Per Aspera Ad Astra (1981 film)

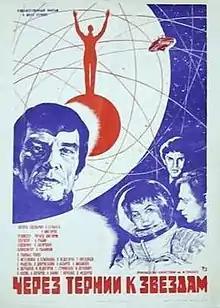

Per Aspera Ad Astra (USA screen name - "Through the Thorns to the Stars"; Humanoid Woman) is a 1981 Soviet science fiction film directed by Richard Viktorov and based on a novel by Kir Bulychov.